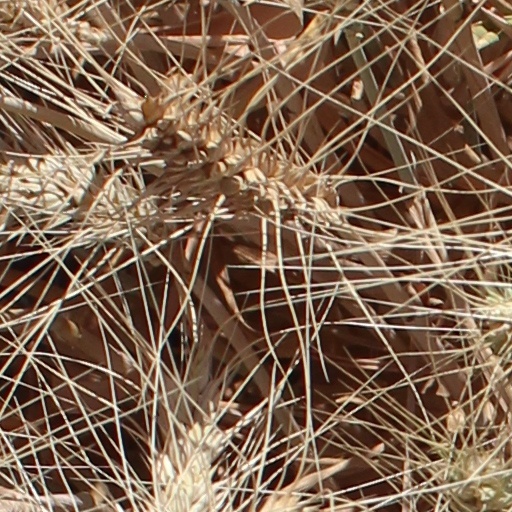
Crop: wheat